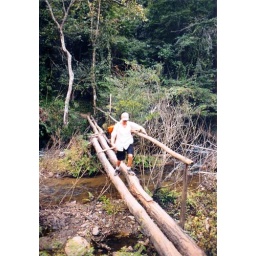
bridge over troubled water